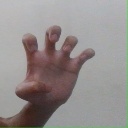
अक्षर: झ